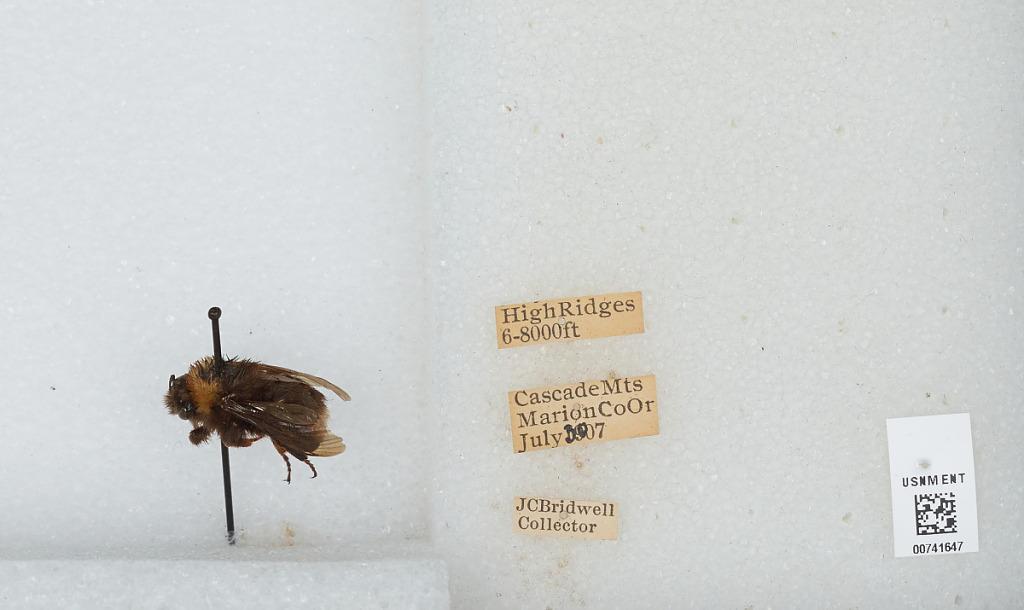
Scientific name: Bombus (Bombus) occidentalis Greene
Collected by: J. Bridwell
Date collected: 1907-7-20
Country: United States
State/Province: Oregon
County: Marion
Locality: High Ridges
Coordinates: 44.7892, -122.197